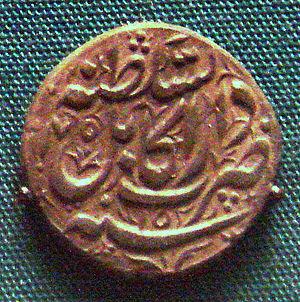
L’Empire durrani, également connu sous le nom d’Empire afghan, était une dynastie pachtoune, succédant à la dynastie Ghilzai des Hotaki, régnant entre 1747 et 1826 sur l'Afghanistan, le nord-est de l'Iran, le Cachemire, le Pakistan, le nord-ouest de l'Inde, et des franges du Tadjikistan, Ouzbékistan et Turkménistan modernes.